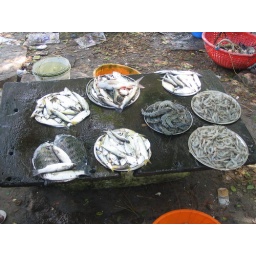
This is a fish market in Cochin - fresh from the sea.